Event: Nepal Earthquake
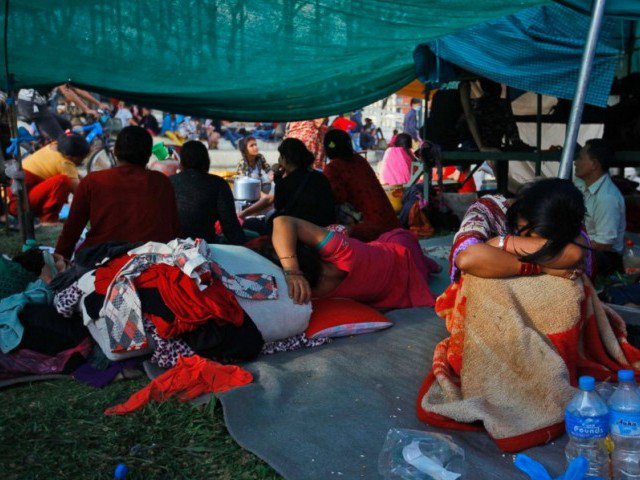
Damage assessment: damage